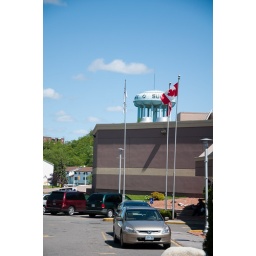
The Parking lot of Sudbury's Radisson Hotel and a water tower off in the distance